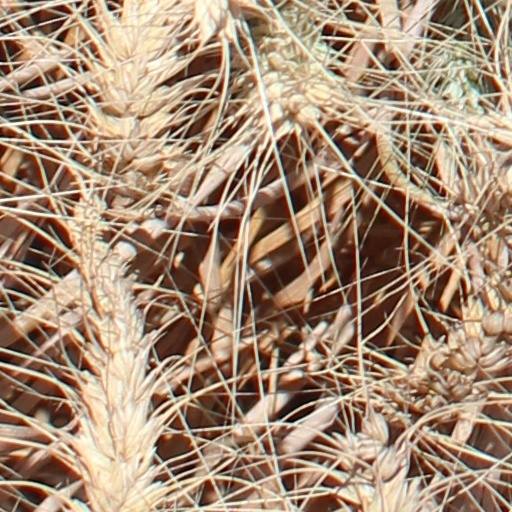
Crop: wheat